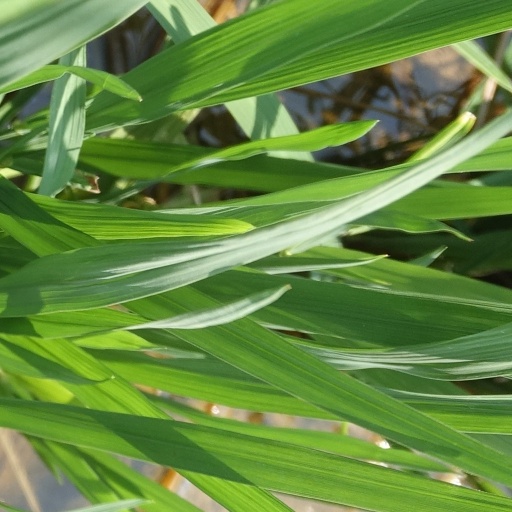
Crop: rice